Shifra Shvarts

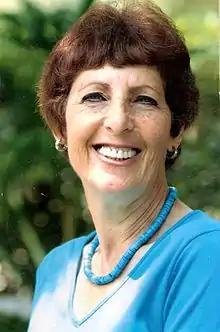
Shvarts in 2008

Shifra Shvarts (Hebrew: שפרה שוורץ; born in June 1949), formerly Shifra Leider-Shvarts, holds the position of Professor Emeritus at the Center for Medical Education within the Faculty of Health Sciences at Ben-Gurion University. In addition to her academic role, she is a dedicated researcher specializing in the field of medical history. Shvarts holds significant positions as the Deputy Director-General of the International Society for the History of Medicine and as the Deputy Secretary General of the World Organization for the History of Medicine. Her research focuses on the examination of healthcare services' history and evolution in Israel, as well as the history of public medicine.